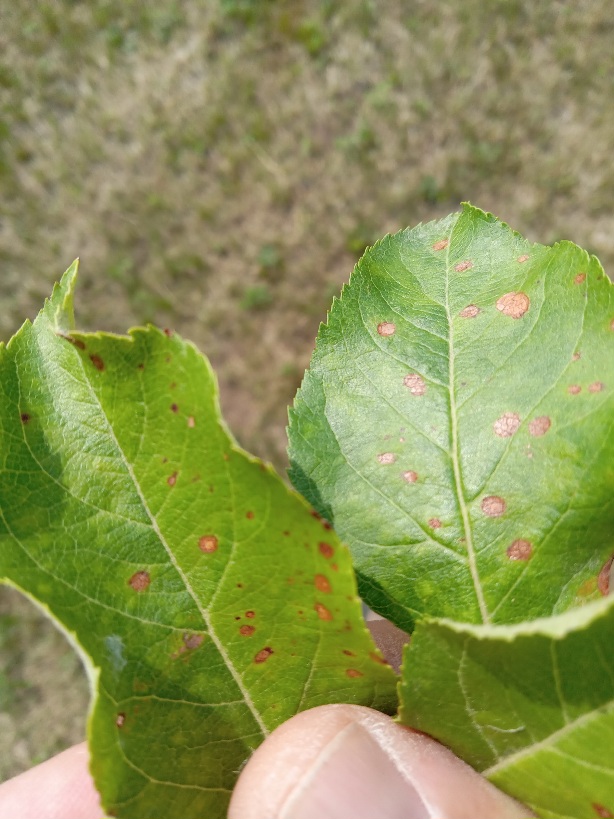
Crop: apple
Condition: rust